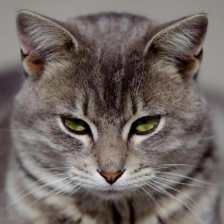
Label: animals